Witton Gilbert

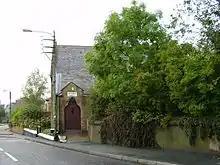
Methodist Chapel

In the early 14th century, coal mining started in the parish from bell pits, however, the deposits were soon worked out. The first school in the village is known from the 1660s, a schoolhouse was built on Front Street in 1720. In 1875, the Wesleyan Methodist Chapel was built. From 1894 to 1937 Witton Gilbert and neighbouring Sacriston formed a joint civil parish. Nearby collieries employed numerous workers, many of whom settled in Witton Gilbert, so that the population reportedly increased to about 4,400 people in 1896. Coal was again extracted in a small drift mine from after World War I until shortly after the nationalisation of the coal industry. Some of England's first council houses were built at the beginning of the 20th century, further housing estates were constructed in the 1960s and 1970s. A road bypass to the south of the village was opened in 1996.